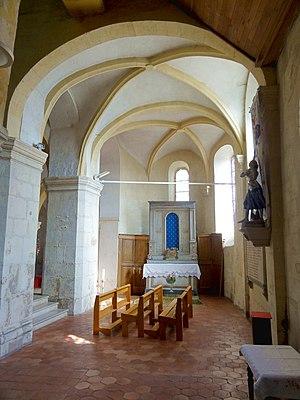
Intérieur de l'église - voir titre.
L'église Saint-Denis est une église catholique paroissiale située à Bornel, dans le département de l'Oise, en France. Sa fondation remonte à l'époque mérovingienne, et son vocable lui a probablement été donné par l'abbaye de Saint-Denis, qui est le seigneur du village. Le collateur de la cure est néanmoins le prieuré Sainte-Madeleine de Bornel, qui dépend de l'abbaye de Vézelay. La partie la plus ancienne de l'église actuelle est la partie arrière du chœur, qui est de style roman, et date de la fin des années 1140. Le plan en hémicycle de la chapelle latérale sud peut être ramené à une potentielle absidiole romane. Pendant le dernier quart du XIIᵉ siècle, un collatéral gothique fut ajouté au nord du chœur. Les grandes arcades de la nef non voûtée sont construites au tout début du XIIIᵉ siècle. Sous la guerre de Cent Ans, l'église subit apparemment des destructions importantes, car elle est en grande partie reconstruite à la fin du XVᵉ siècle, dans un style flamboyant plutôt rustique. Enfin, les piles du clocher sont reprises au XVIIᵉ ou XVIIIᵉ siècle, et le collatéral sud est remanié.